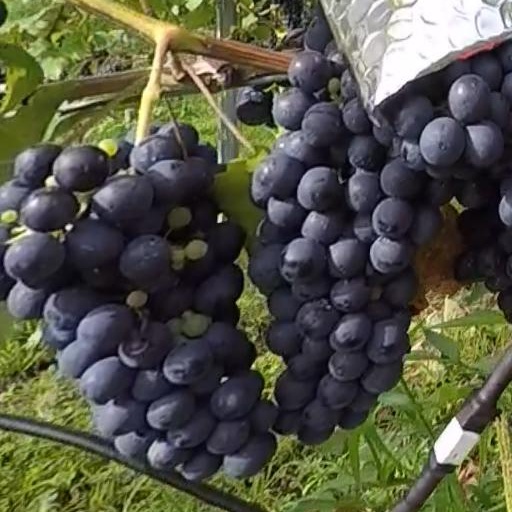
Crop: grape